Şişli Armenian Cemetery

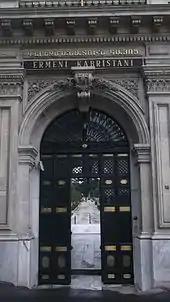

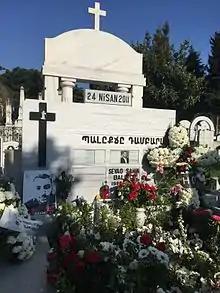
Balıkçı Family Tomb

The Şişli Armenian Cemetery is an Armenian cemetery in the Şişli district of Istanbul, Turkey which is operated and served by the Armenian community of Turkey.